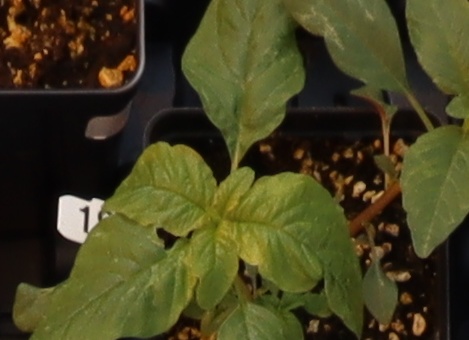
Label: Waterhemp